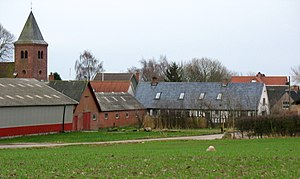
Ølsted (Aarhus Kommune)
Ølsted
Ølsted er en lille landsby i Østjylland, beliggende i Aarhus Kommune. Den befinder sig i landlige omgivelser med byerne Trige og Lisbjerg som nærmeste naboer. Landsbyen består af en række ældre huse og adskillige gårde, men i de senere år er der kommet flere parcelhuse til. Ølsted rummer desuden Ølsted Kirke. Der er godt 11 kilometer til Aarhus.